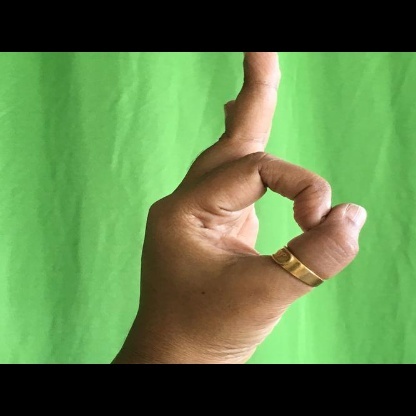
Mudra: Aralam